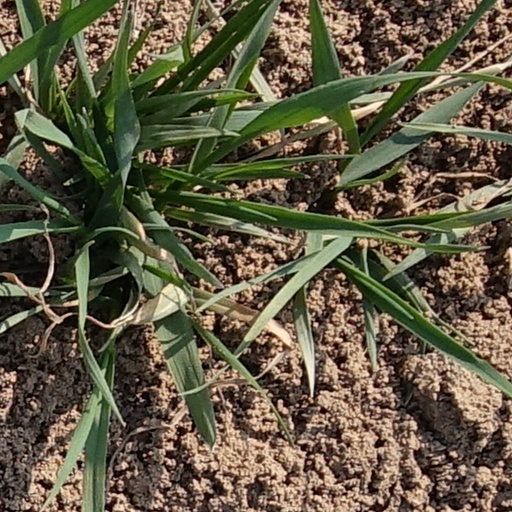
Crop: wheat